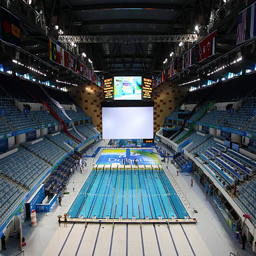
a general view of the pool during previews at a city .